74181

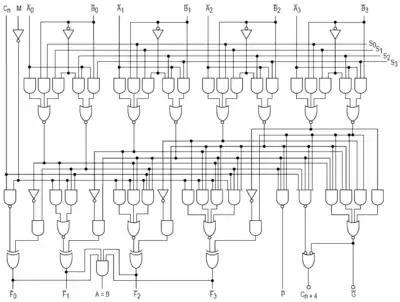
The combinational logic circuitry of the 74181 integrated circuit

The 74181 is a 7400 series medium-scale integration (MSI) TTL integrated circuit, containing the equivalent of 75 logic gates